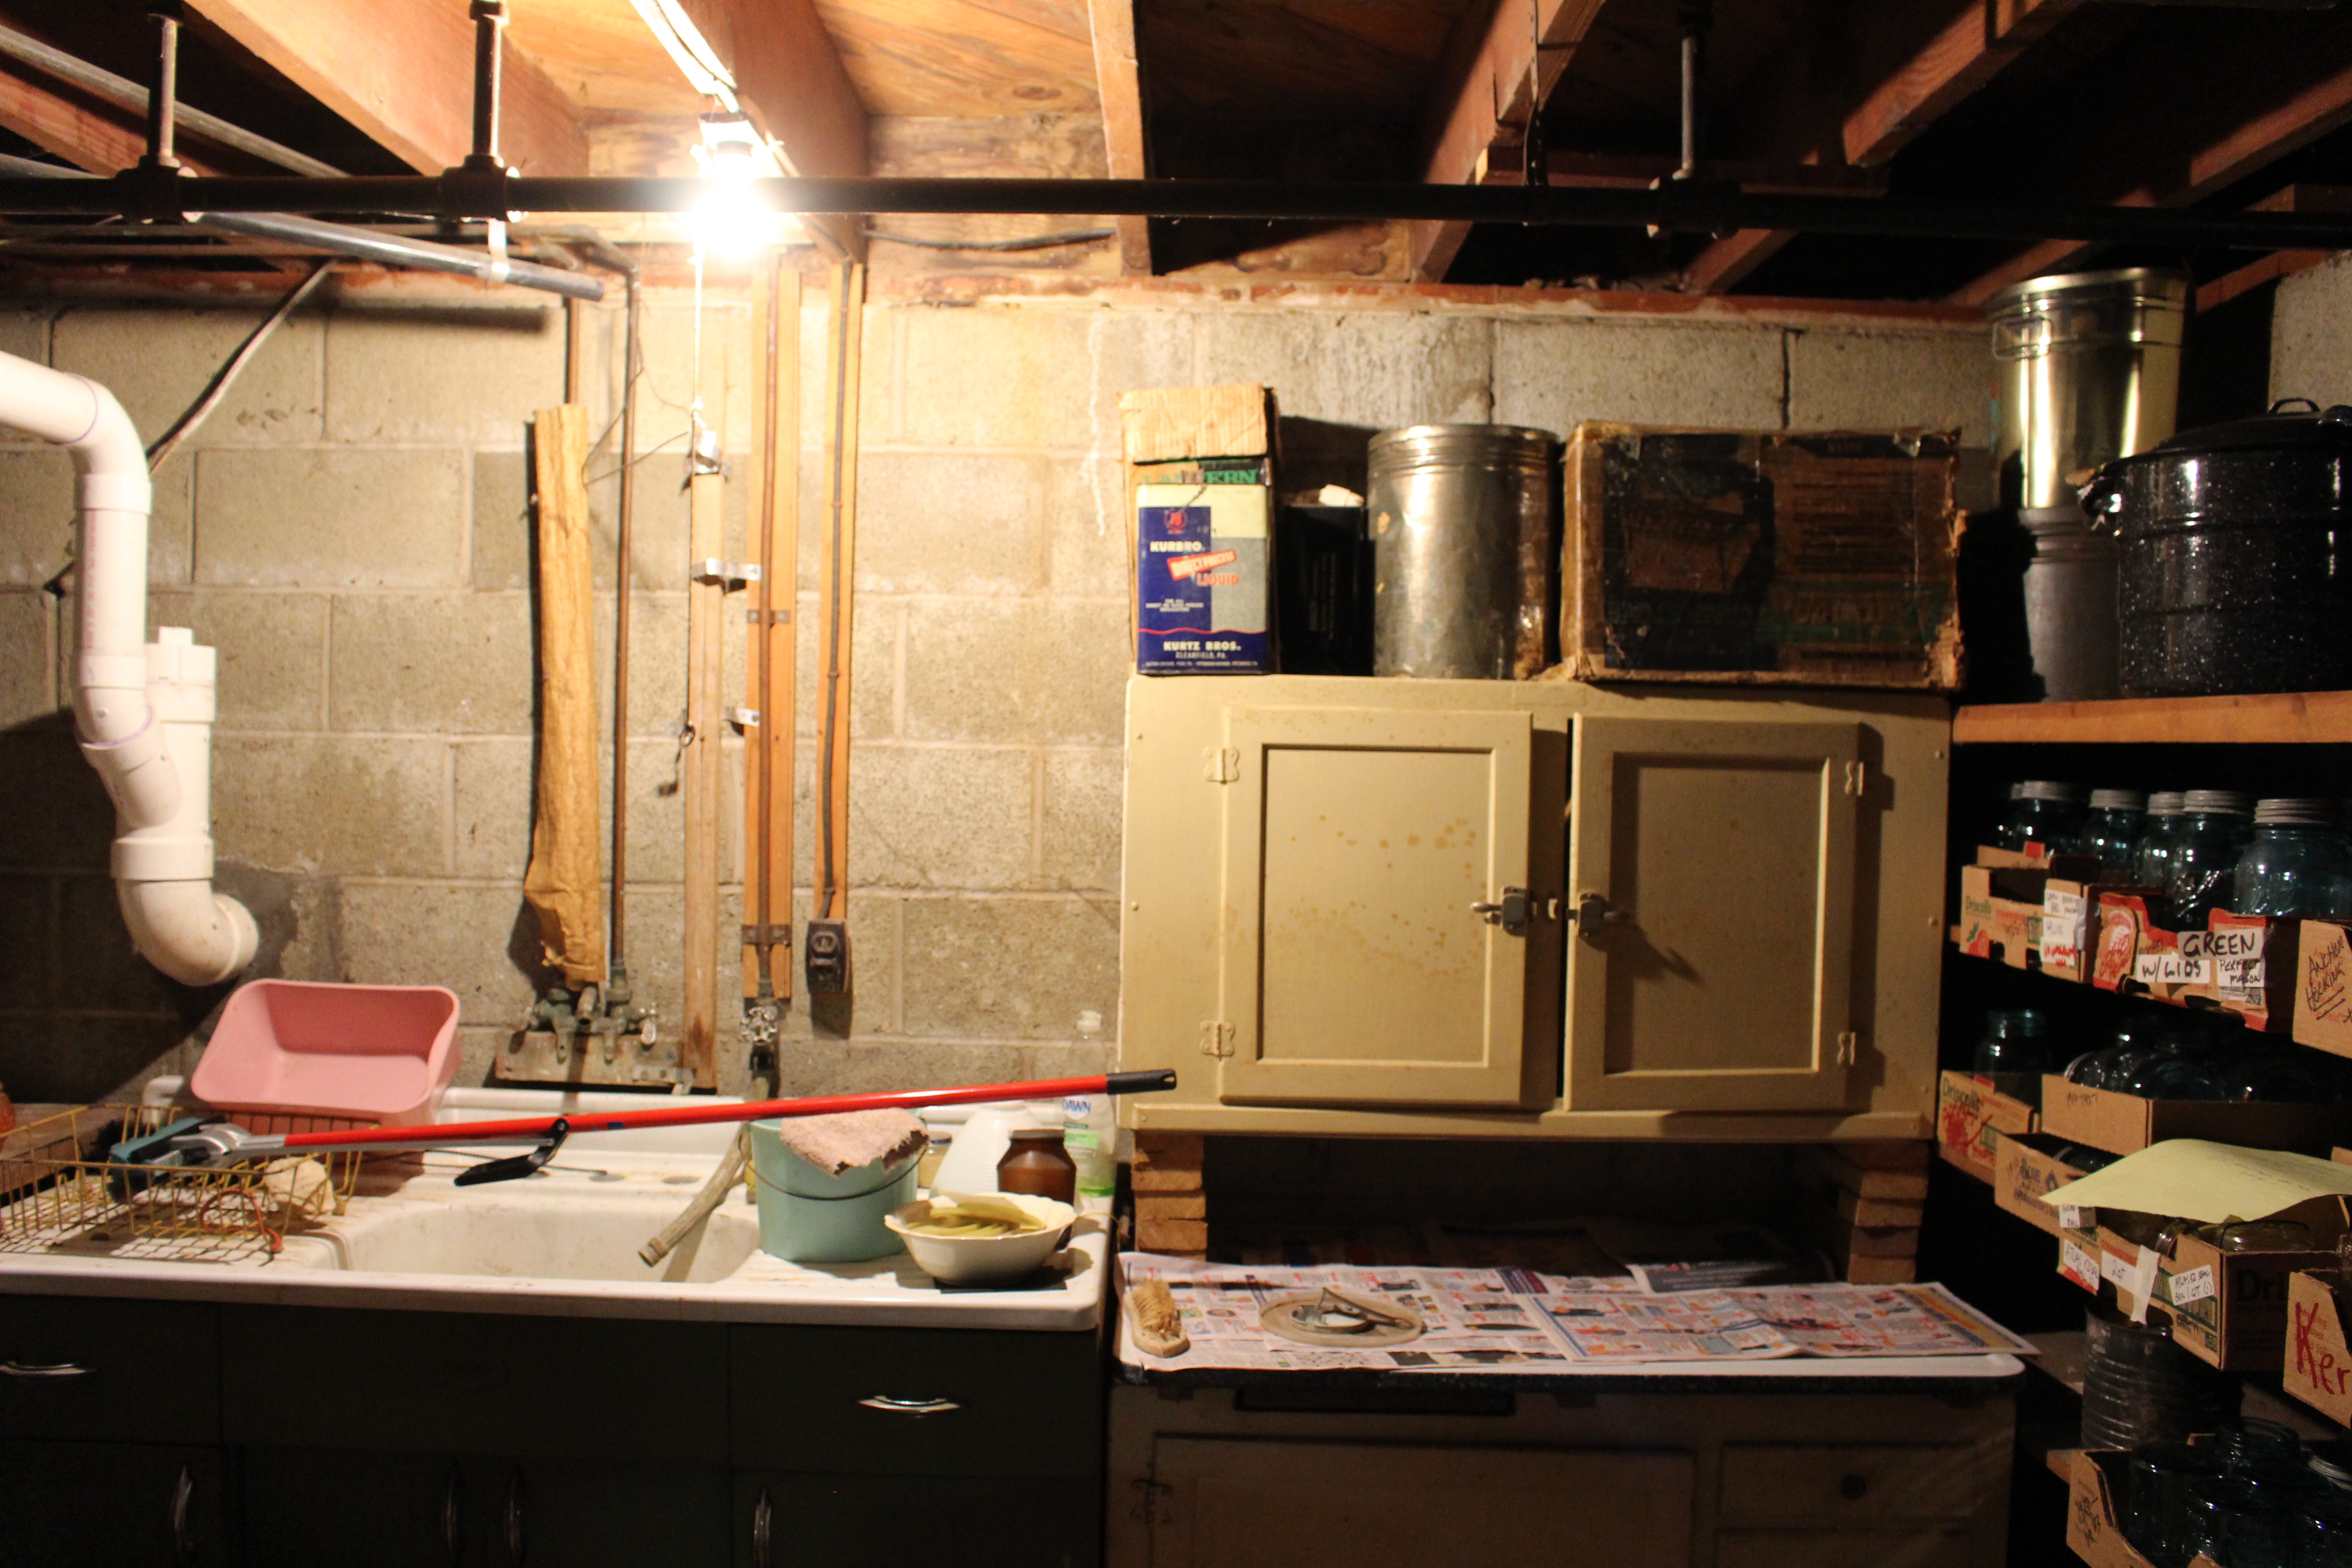
home, kitchen, room, interior design, art, design, tourist attraction